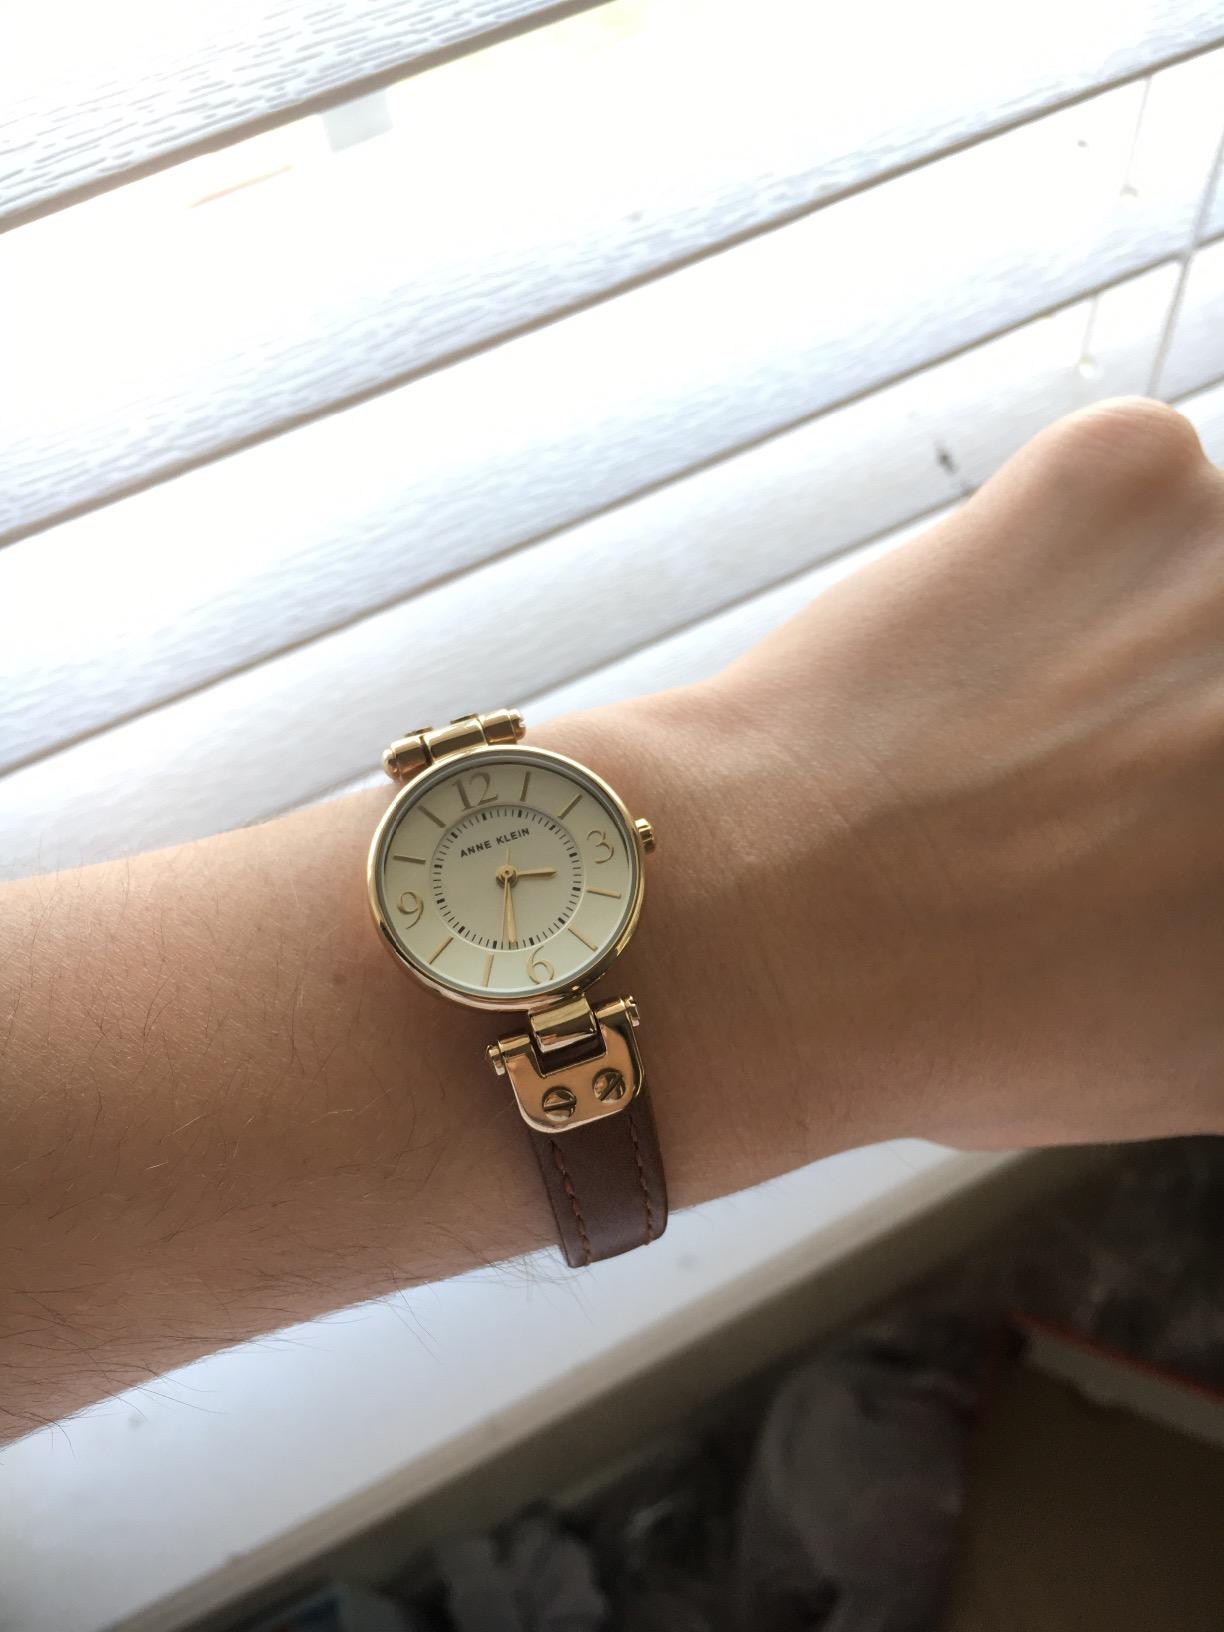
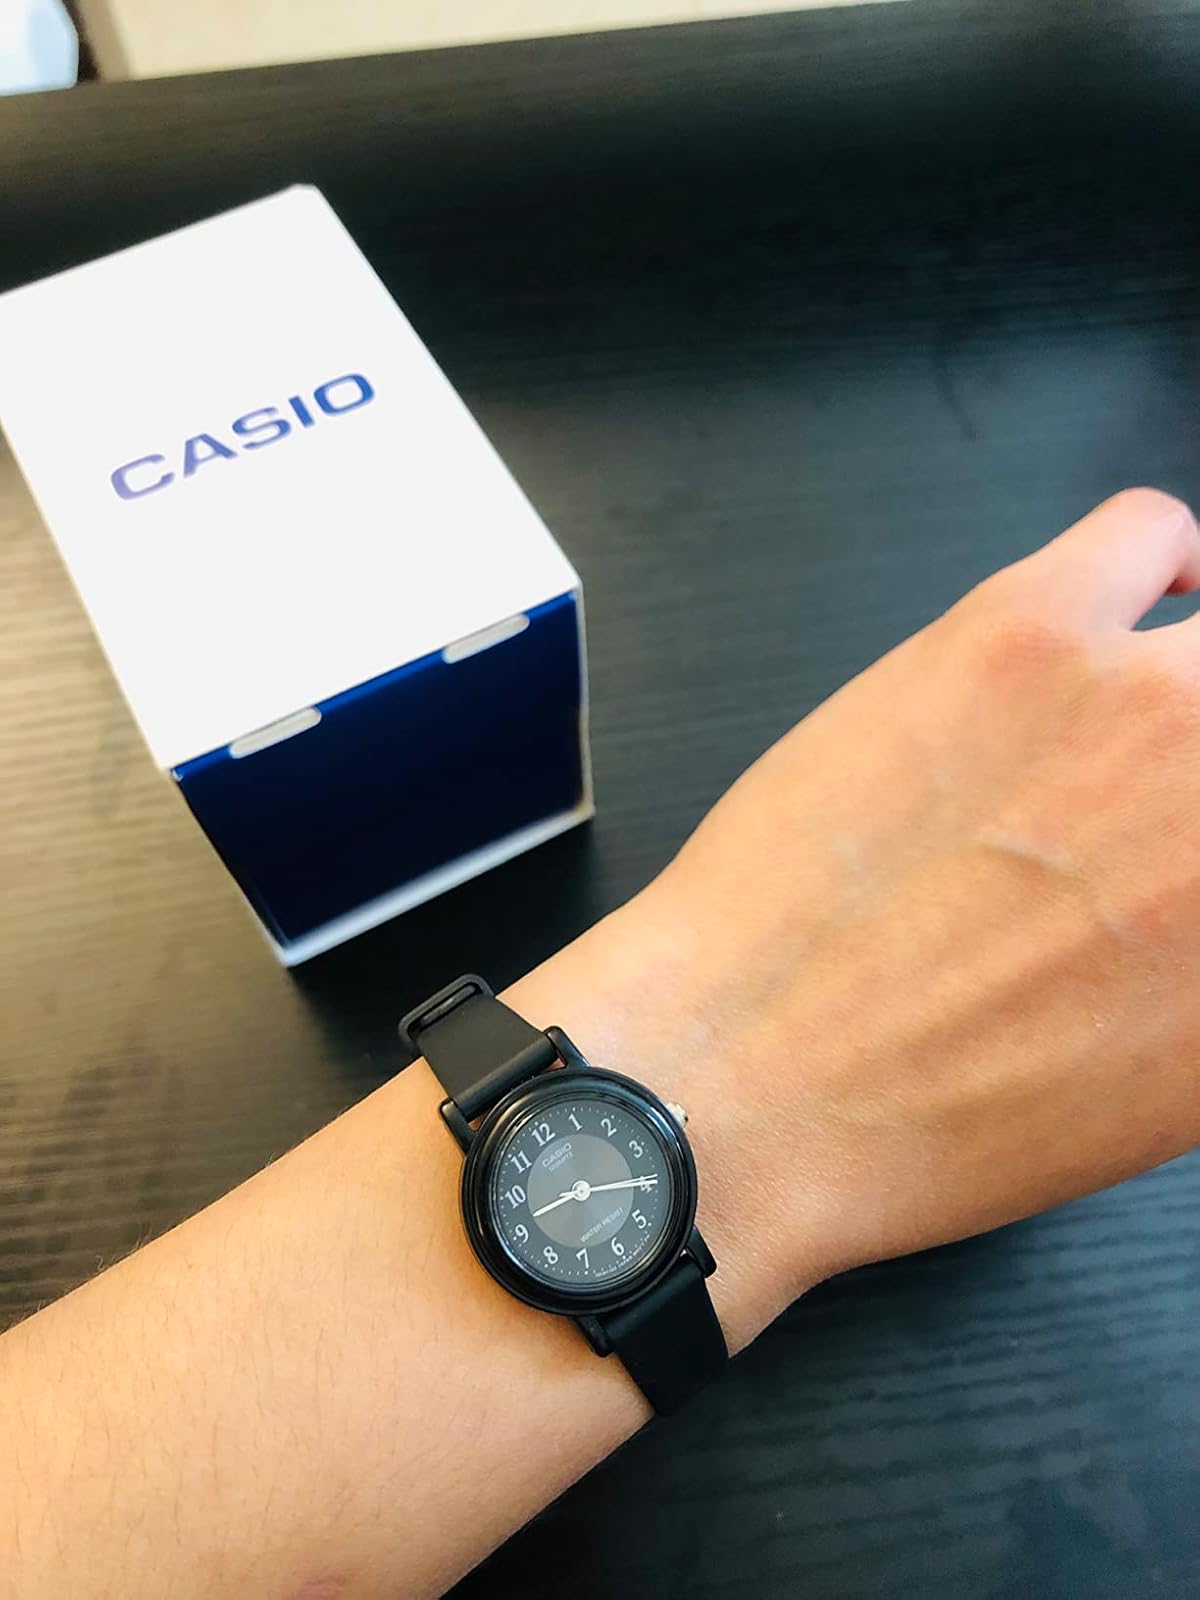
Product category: accessories_watch
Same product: no